Buffalo Bills

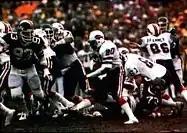
Bills' running back Joe Cribbs ("middle") rushes the ball against the Jets in the 1981 AFC Wild Card.

The Bills and Jets, both original AFL teams, represent the state of New York, though the Jets have played their home games in East Rutherford, New Jersey, since 1984. While the rivalry represents the differences between New York City and Western New York, it has historically not been as intense as Buffalo's rivalries with the Dolphins and Patriots. When not playing one another, the teams' fan bases either have grudging respect or low-key annoyance for each other (stemming more from the broader upstate-downstate tensions than the teams or sport). The Bills-Jets rivalry has often become characterized by ugly games and shared mediocrity, but it has had a handful of competitive moments. The series heated up recently when former Jets head coach Rex Ryan became the Bills' head coach for two seasons and had become notable again as Bills quarterback Josh Allen and former Jets quarterback Sam Darnold, both drafted in the same year, maintained a friendly rivalry with one another. Buffalo leads the series 71–58 as of 2024, including a playoff win in 1981.